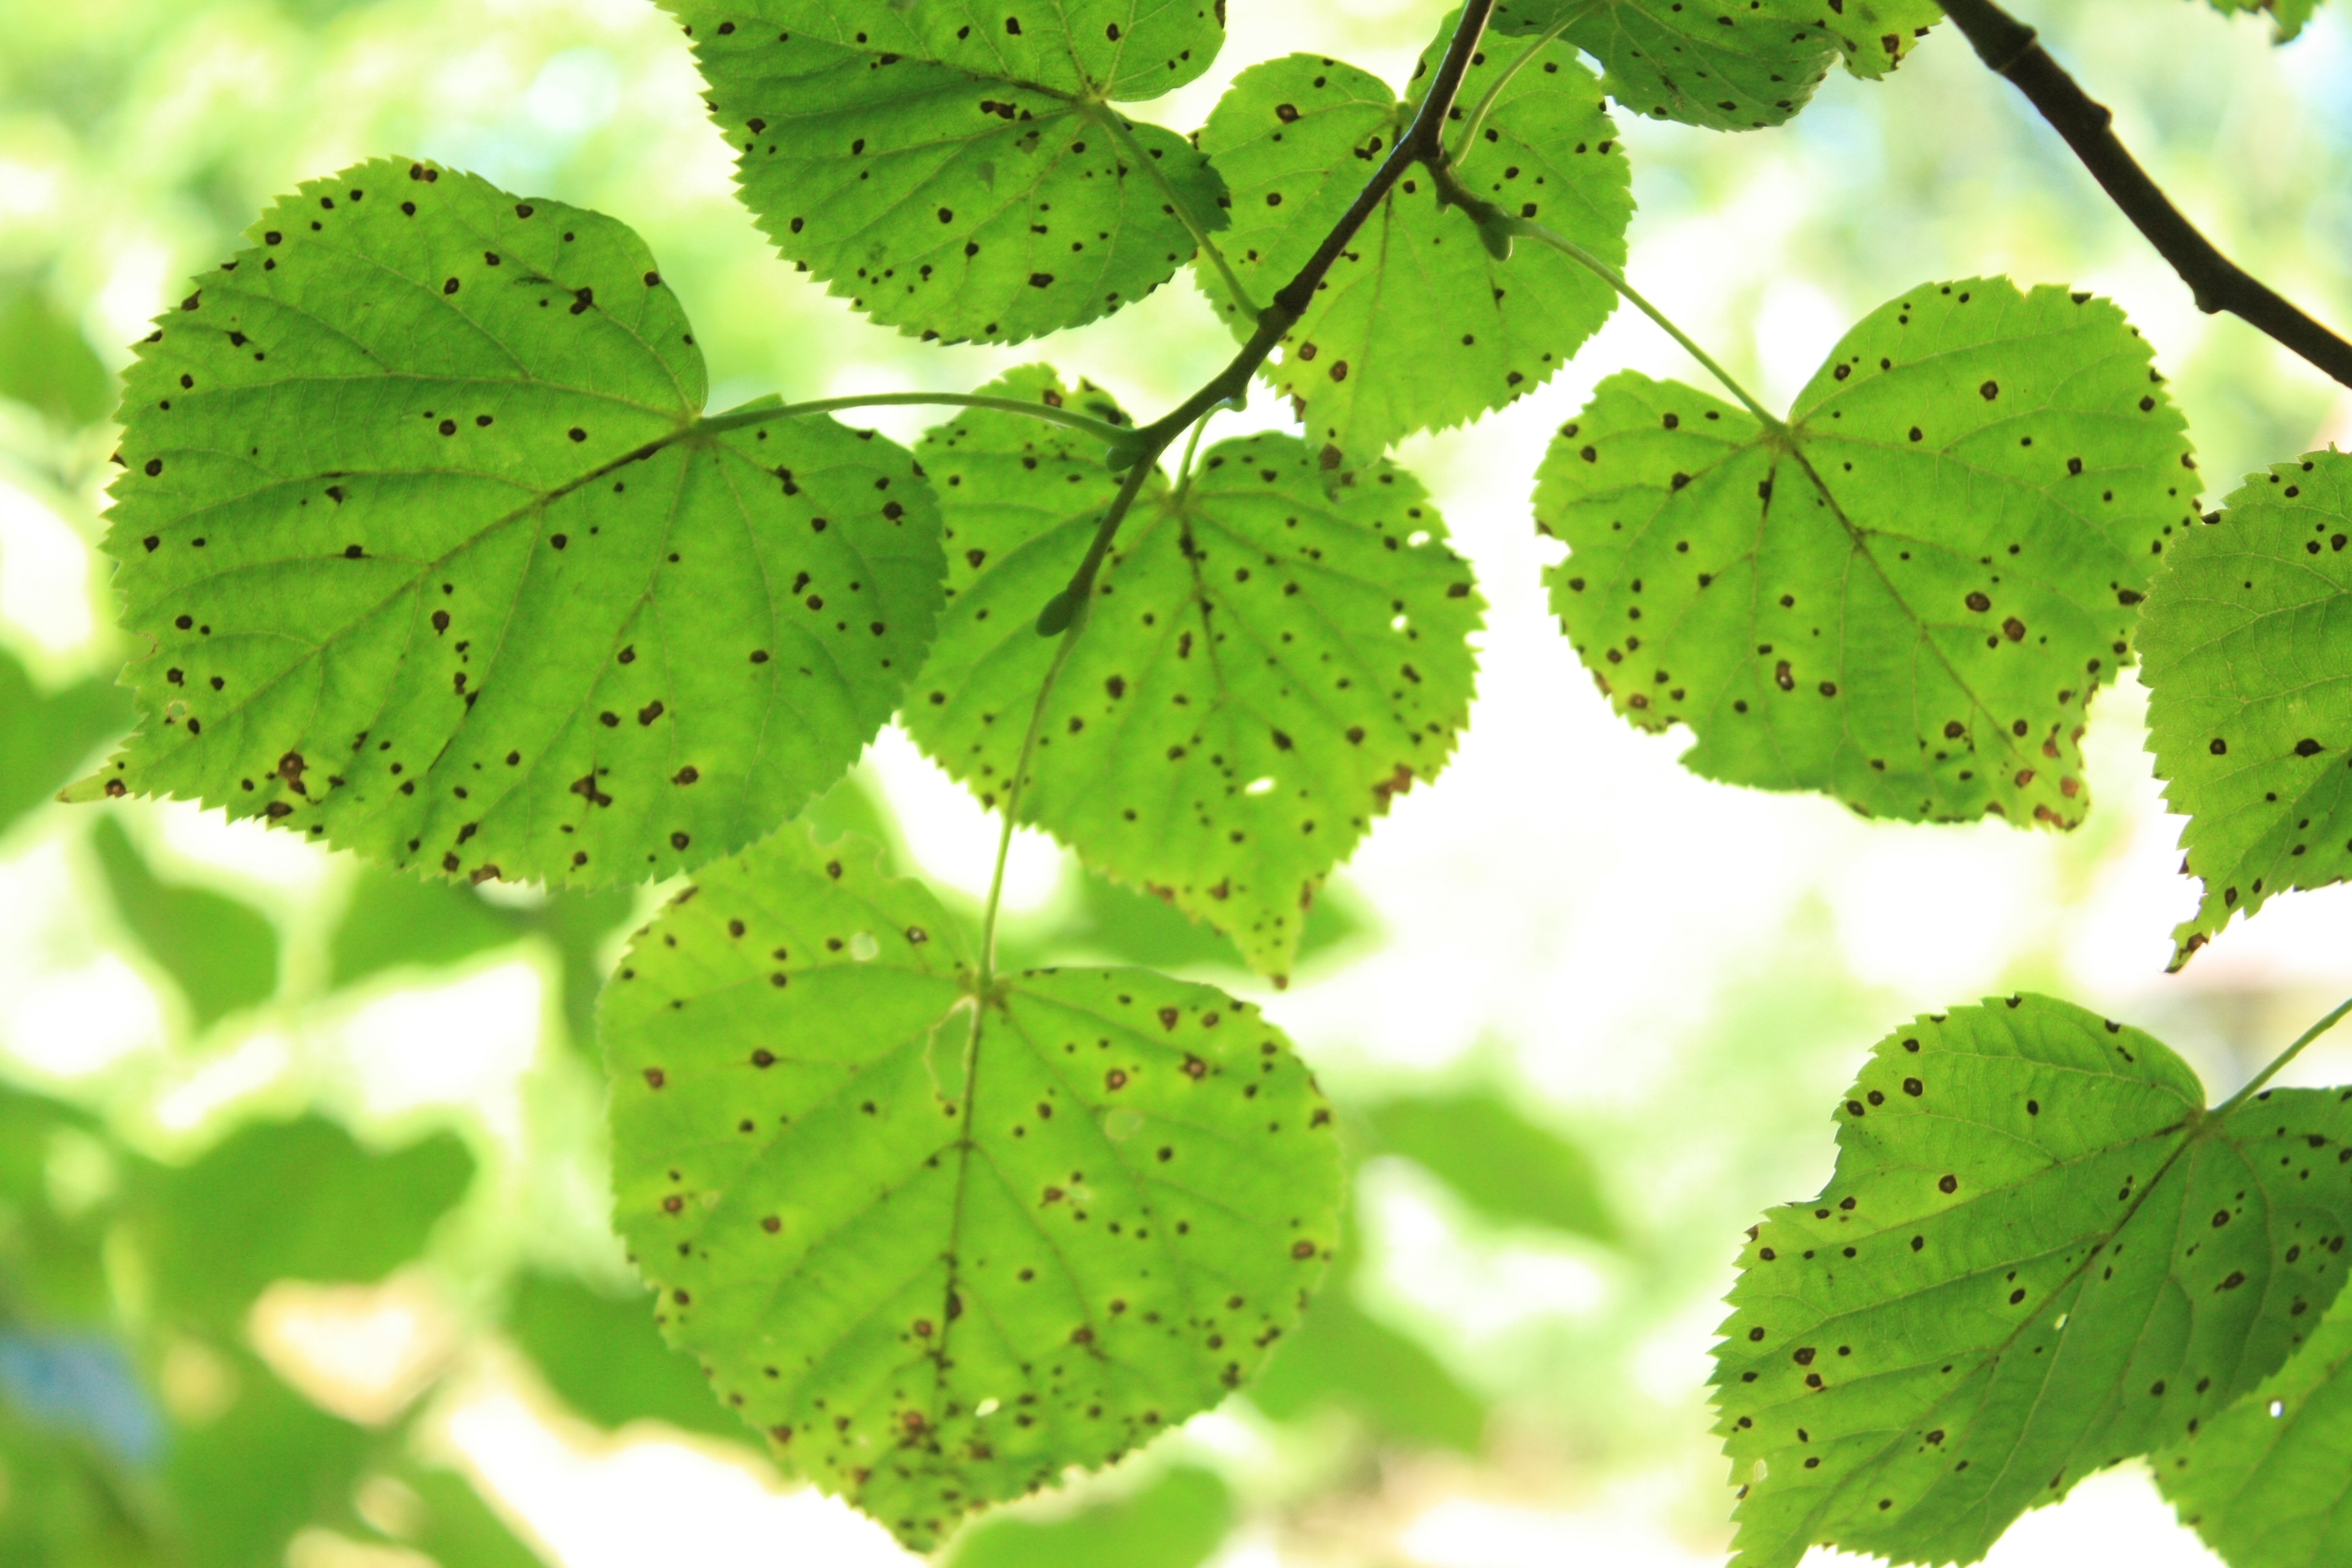
tree, branch, plant, fruit, leaf, flower, food, green, herb, produce, shrub, flowering plant, woody plant, land plant